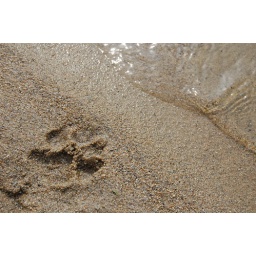
Tessi has gone swimming in the lake Flassavatnet